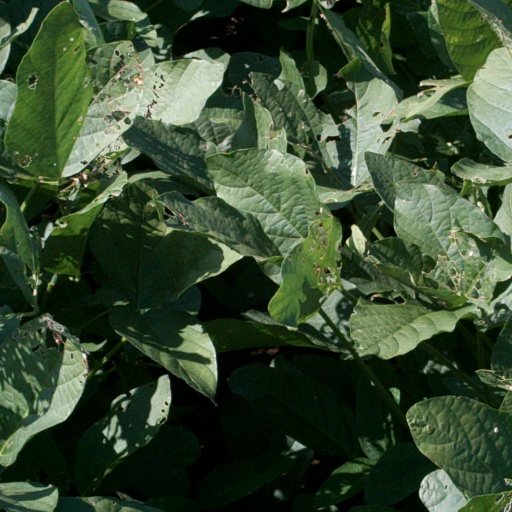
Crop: soybean